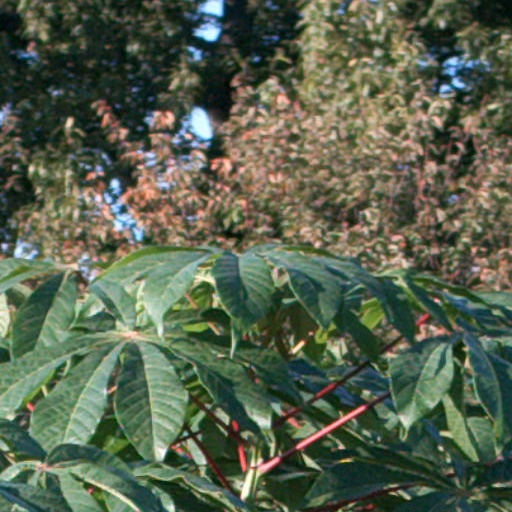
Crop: cassava